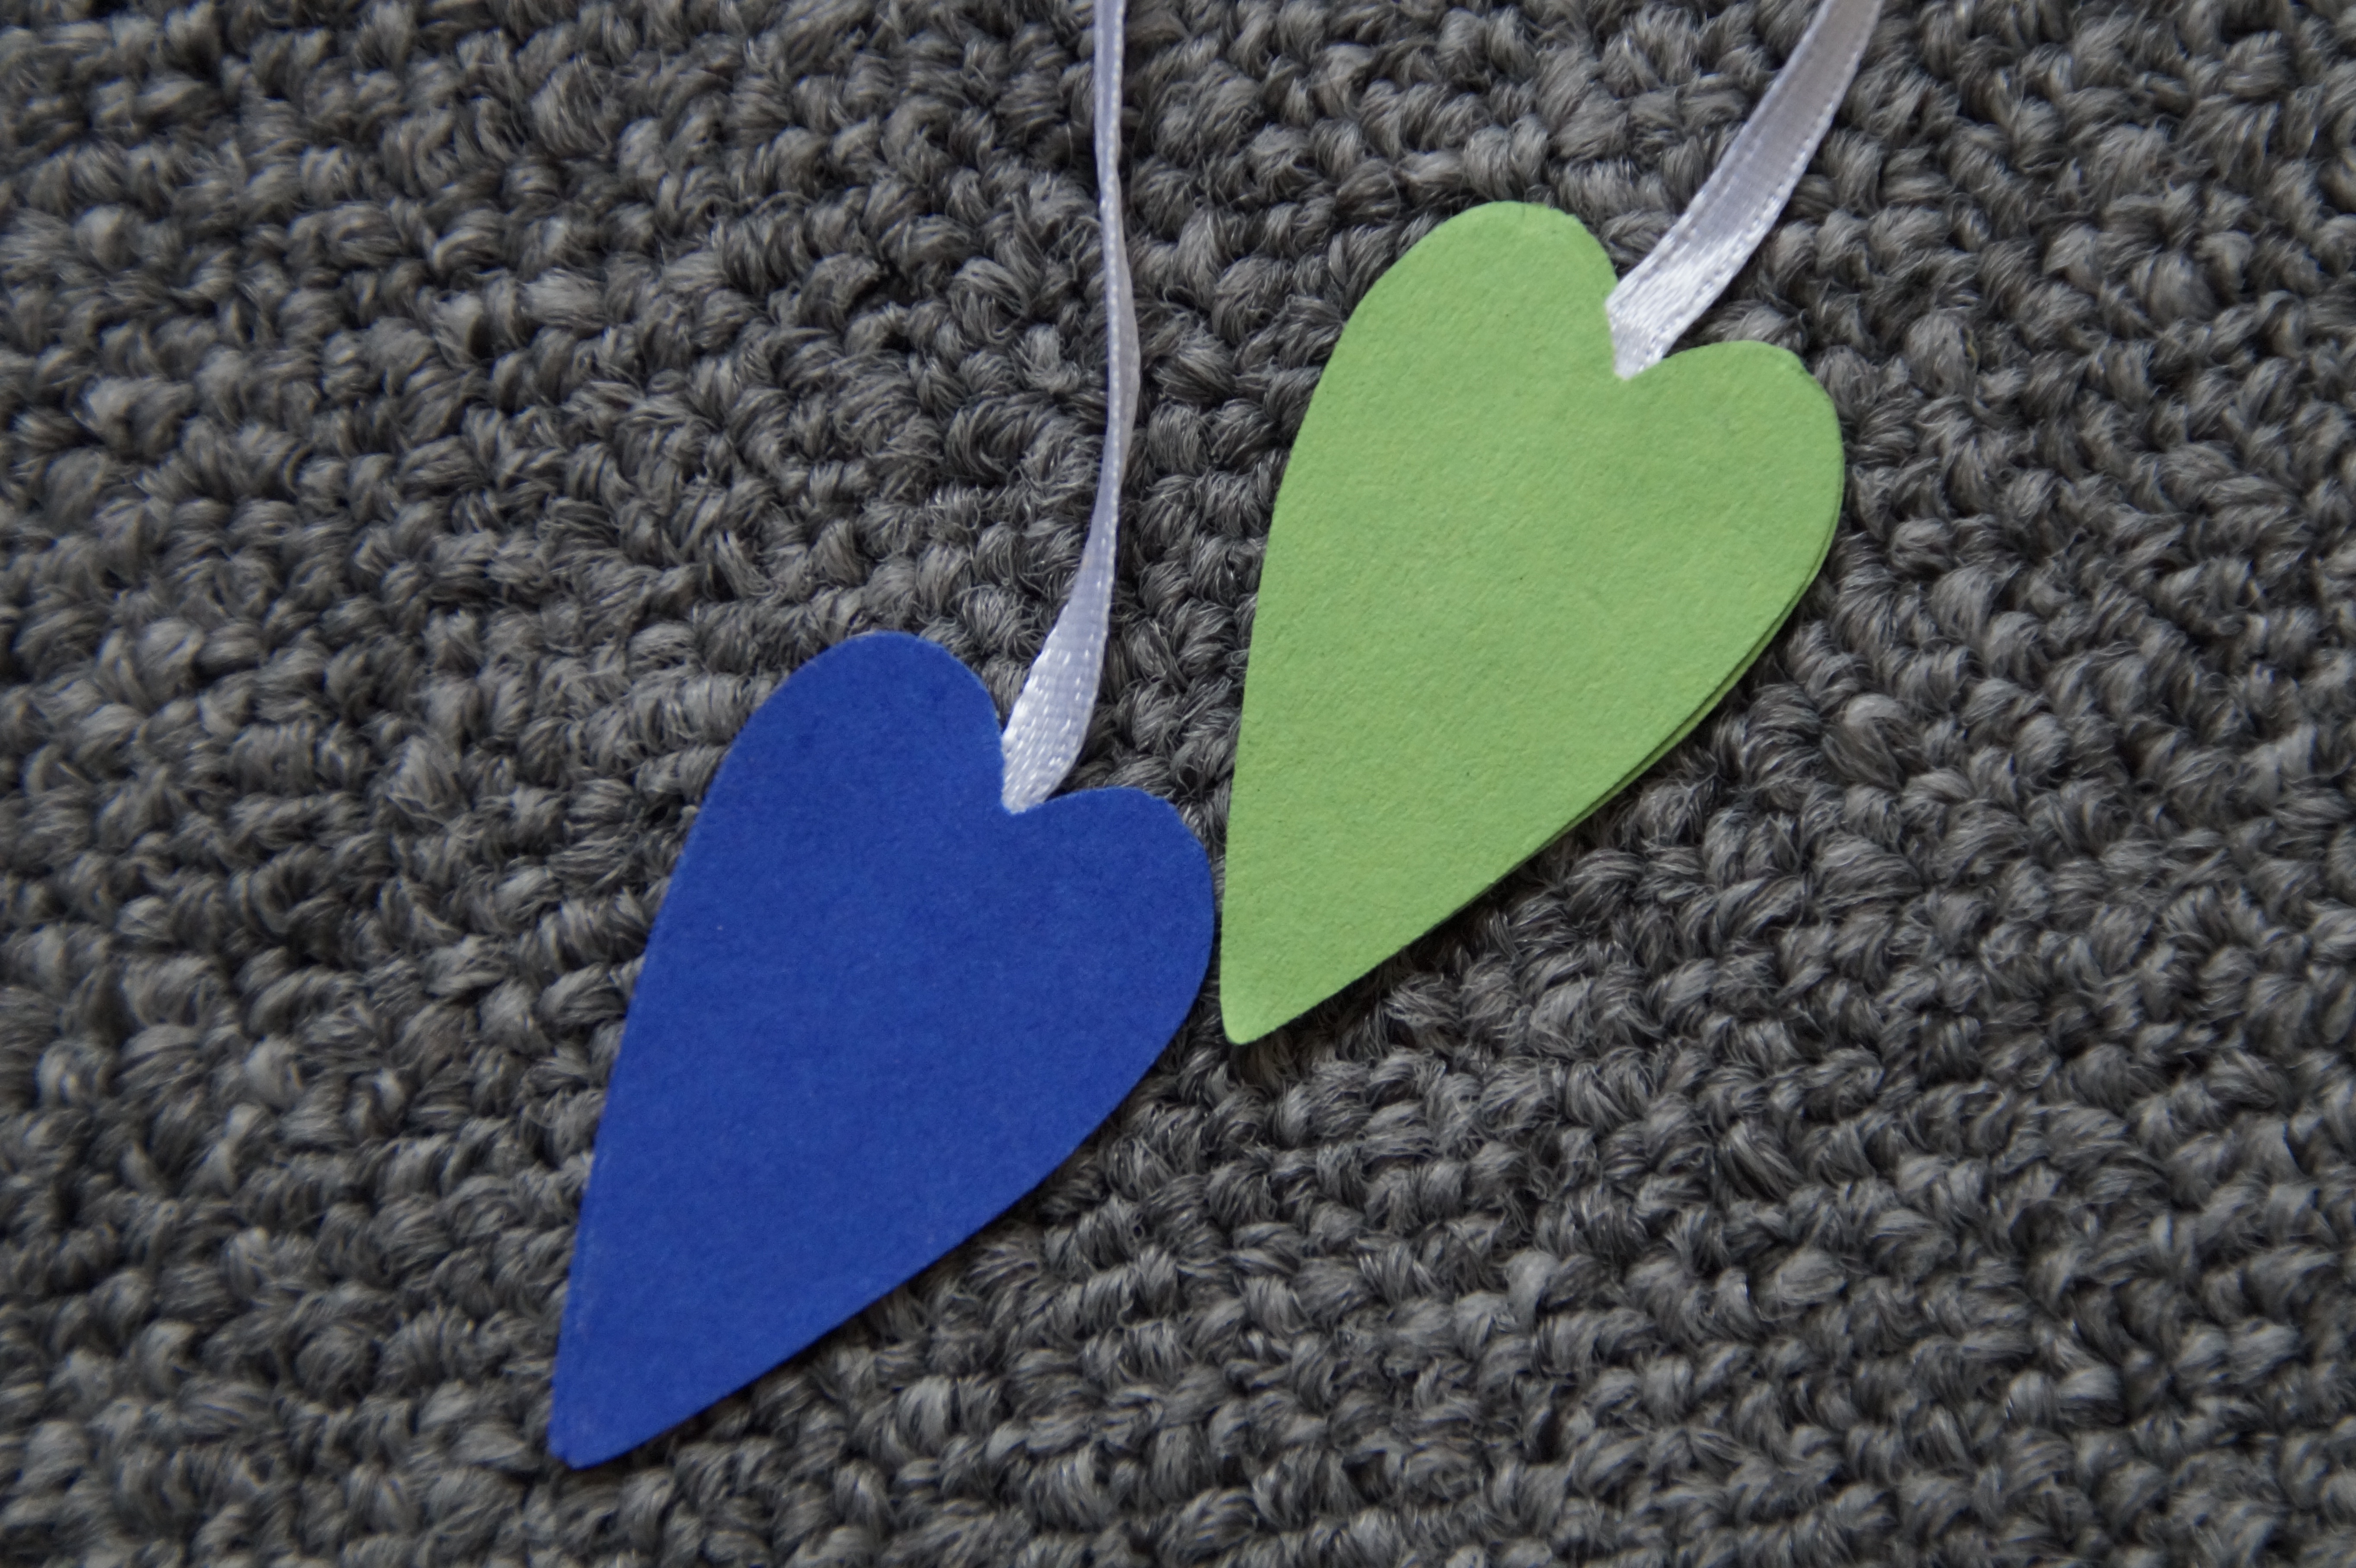
wing, leaf, flower, band, love, heart, green, symbol, two, blue, art, pair, valentine, packaging, gang, flooring, mother's day, surfing equipment and supplies